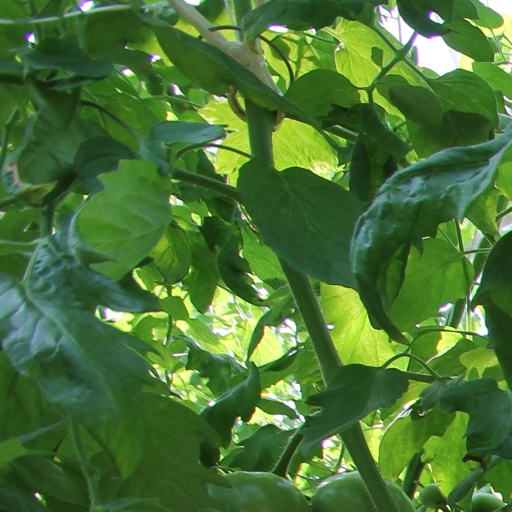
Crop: tomato